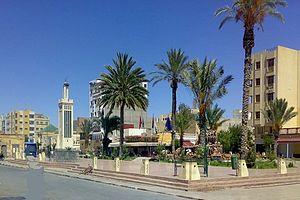
Guercif est une ville du Maroc située dans la région de l'Oriental, au nord-est du royaume. Elle est le chef-lieu de la province de Guercif depuis le 1ᵉʳ mars 2010. La ville est bordée au nord par le Rif oriental dont elle est à la limite, et par le Moyen Atlas au sud.
Au Maroc, la définition de la « ville » ou des localités urbaines délimitées sur la base de codes géographiques, propre aux besoins du pays et mise en place par le Haut-Commissariat au plan, est double — administrative et statistique — et sert à déterminer la population urbaine à l'occasion des recensements.